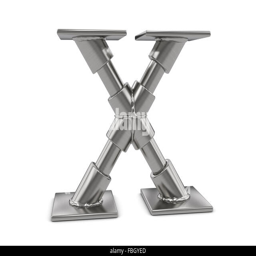
metal letter x on a white background